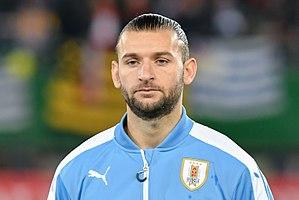
Gastón Alexis Silva Perdomo, né le 5 mars 1994 à Salto, est un footballeur international uruguayen. Il évolue au poste de défenseur central au CA Independiente. Il possède également la nationalité italienne.